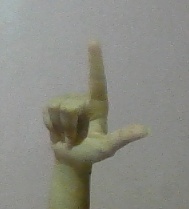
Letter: laam